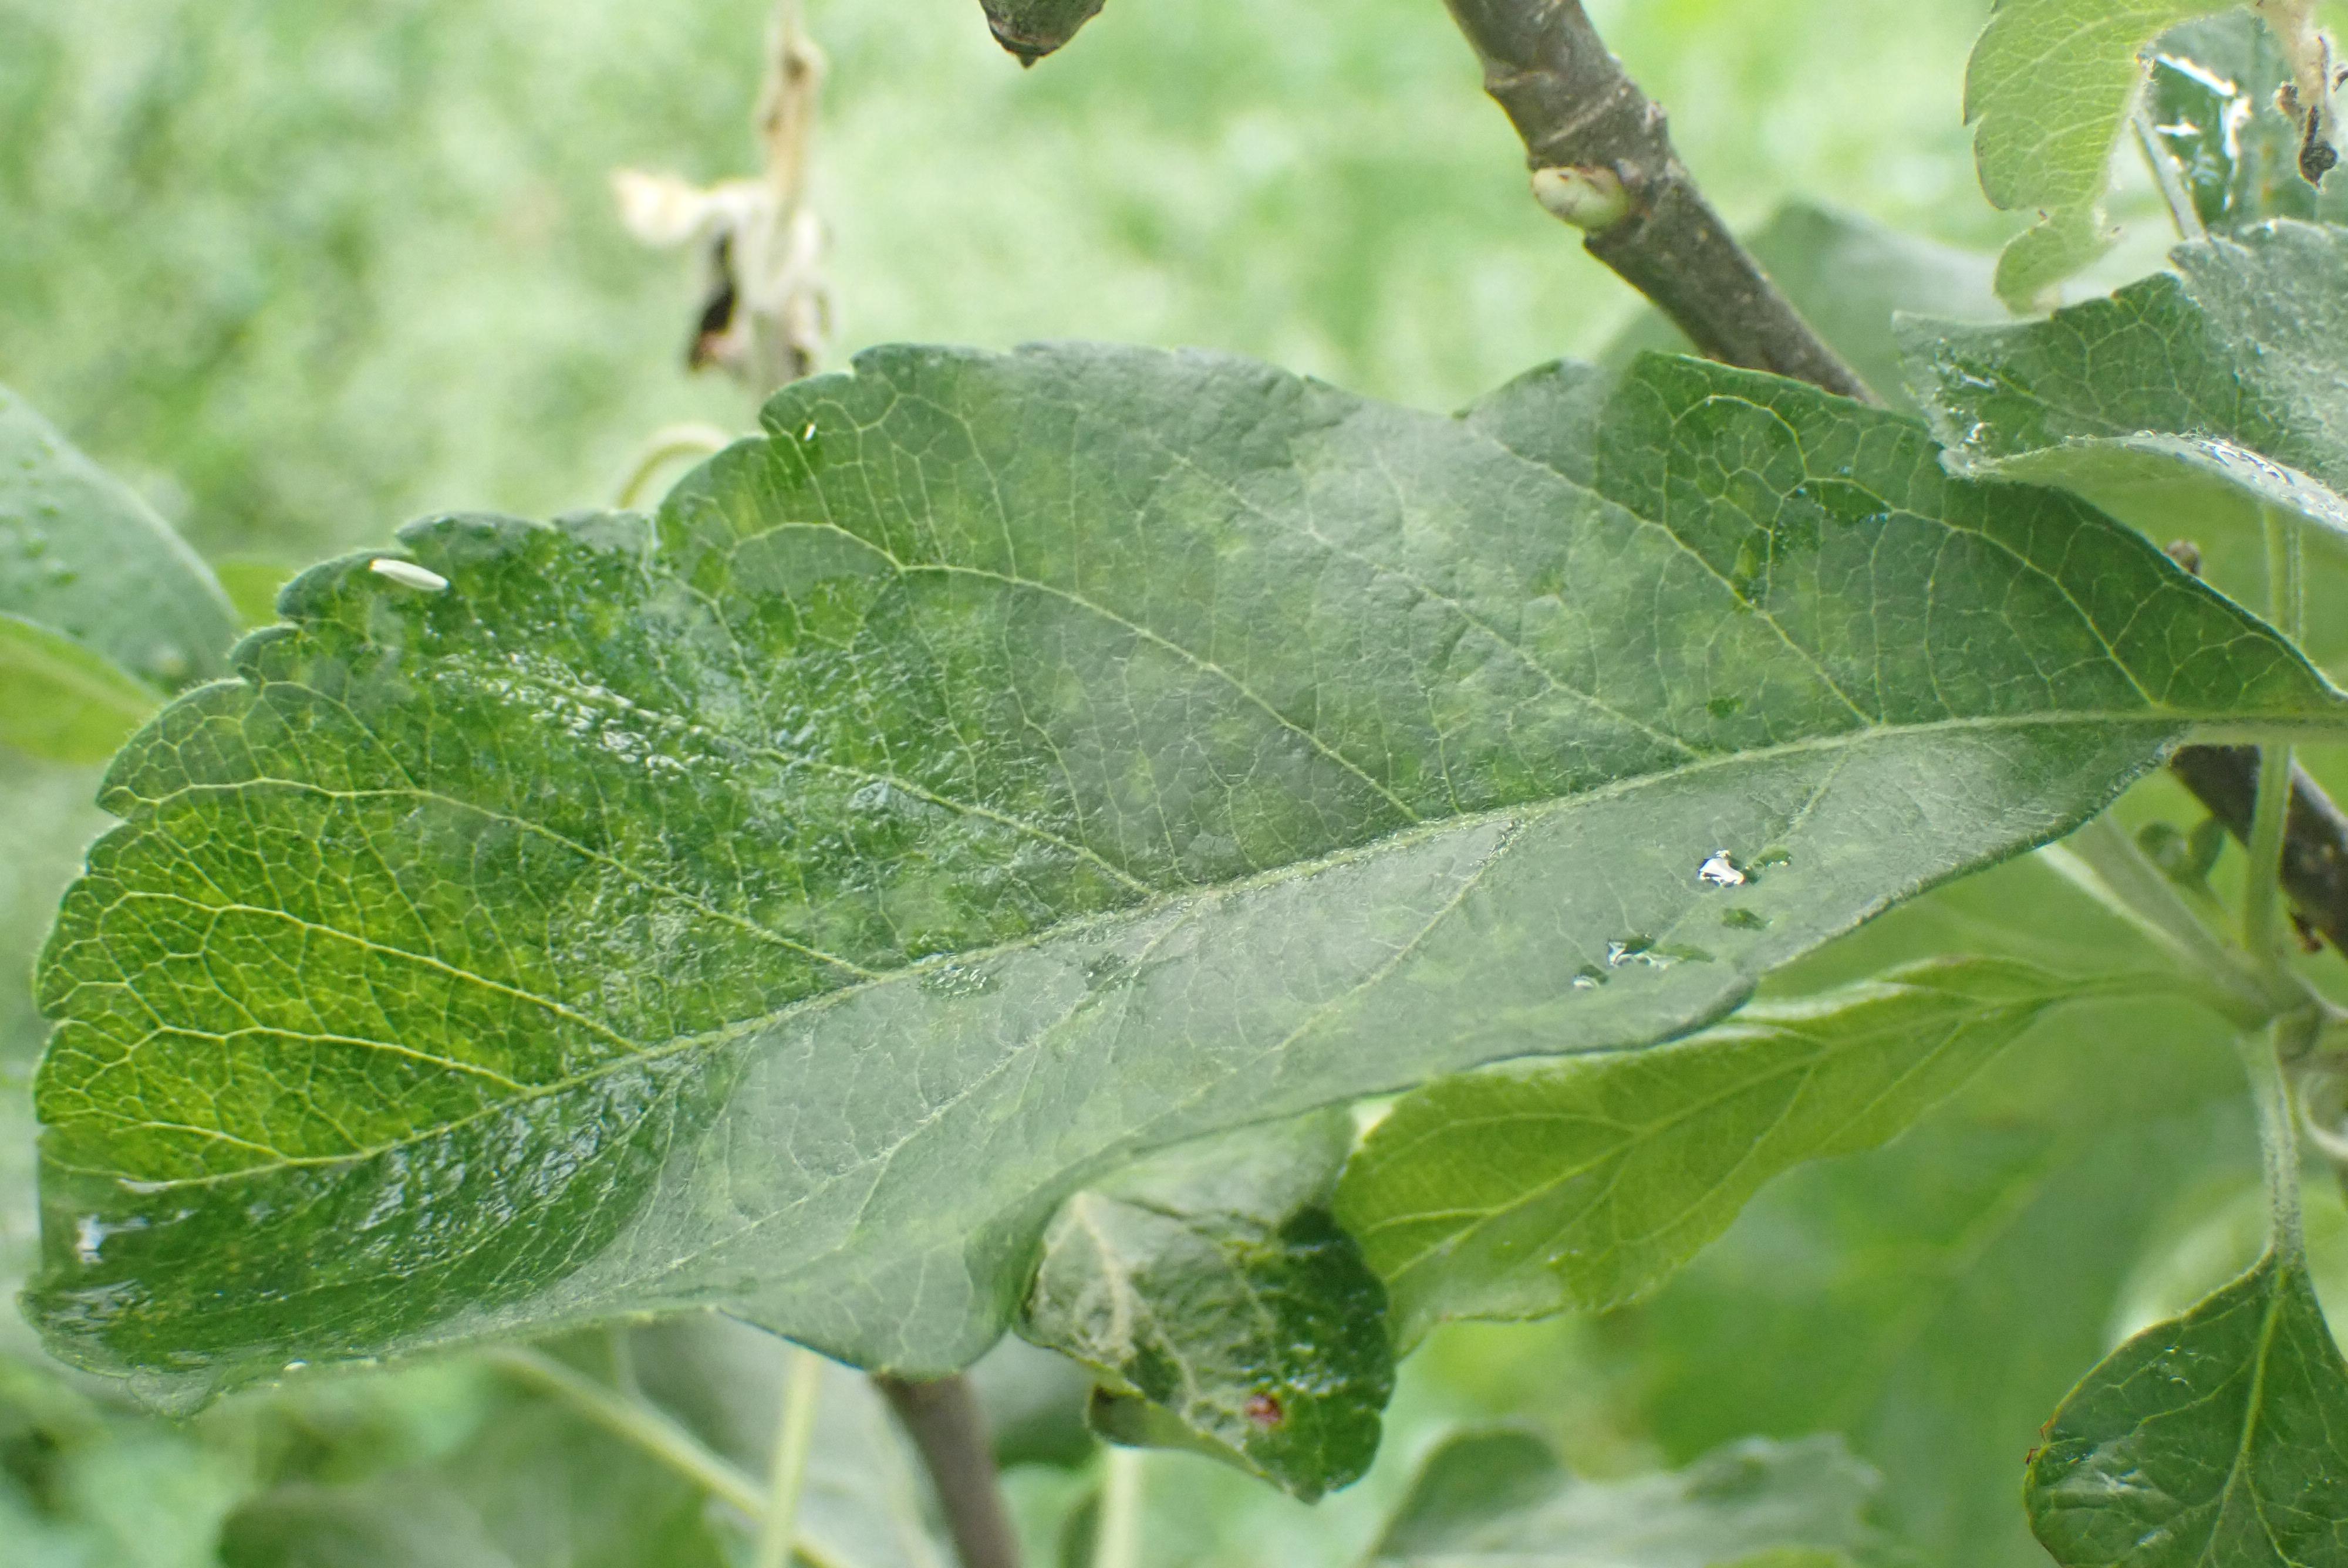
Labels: scab